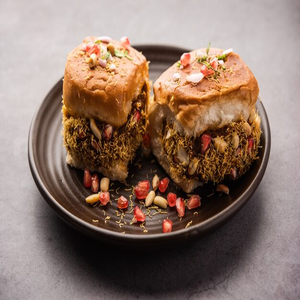
Dish: dabeli